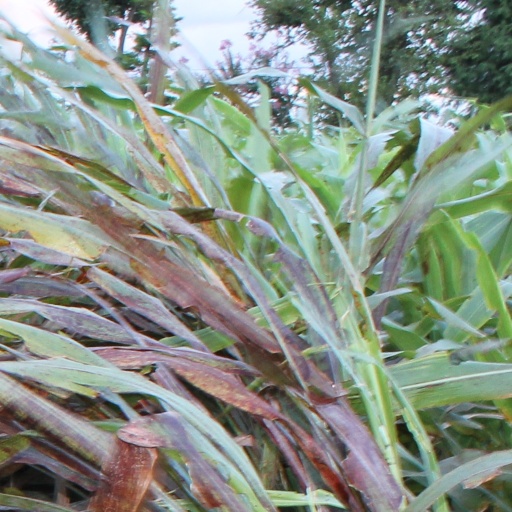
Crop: sorghum